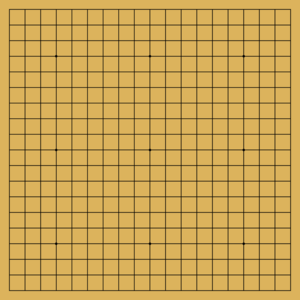
Go / Regler
Go bræt
Go er et strategisk brætspil for to personer, der kommer fra oldtidens Kina et sted imellem 2000 f.Kr. til 200 f.Kr..